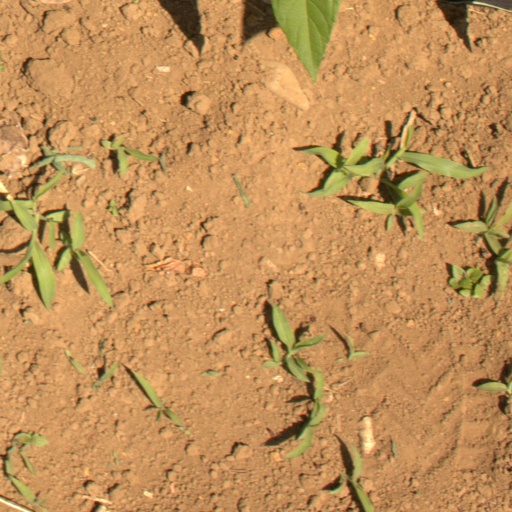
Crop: Jerusalem artichoke